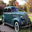
Label: automobile